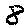
Label: 8